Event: Nepal Earthquake
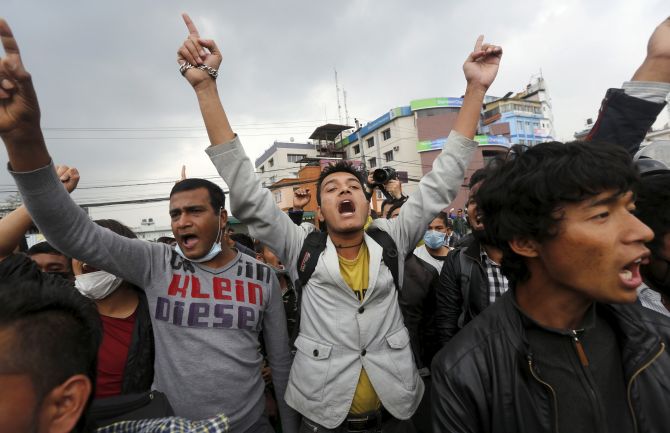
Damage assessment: no_damage